Amores (Ovid)

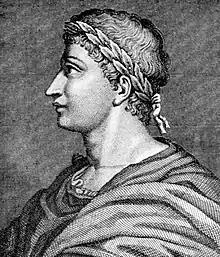
The Roman poet Ovid, born in the city.

Amores is Ovid's first completed book of poetry, written in elegiac couplets. It was first published in 16 BC in five books, but Ovid, by his own account, later edited it down into the three-book edition that survives today. The book follows the popular model of the erotic elegy, as made famous by figures such as Tibullus or Propertius, but is often subversive and humorous with these tropes, exaggerating common motifs and devices to the point of absurdity.